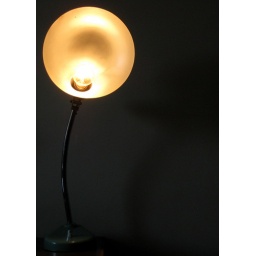
The desk lamp in our room.